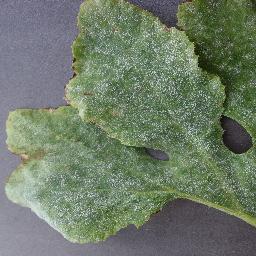
Label: Squash___Powdery_mildew